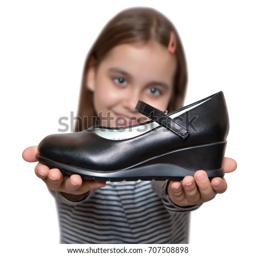
happy girl holding in hand in front of a black shoe on a white background